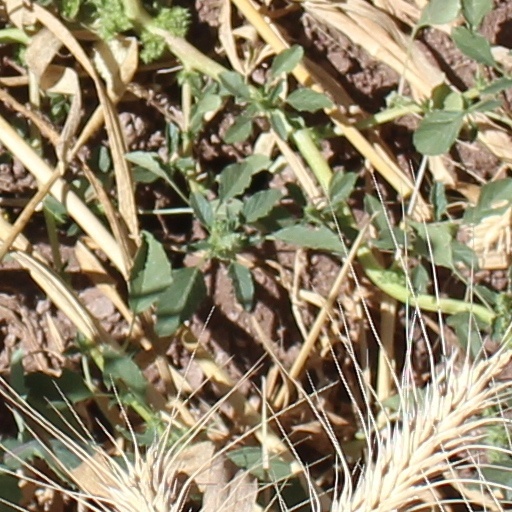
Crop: wheat